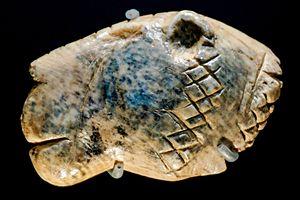
La grotte de Vogelherd, formée de roches karstiques, est localisée près de la ville de Niederstotzingen au sein de la vallée de la Lone dans le Land du Bade-Wurtemberg, en Allemagne.